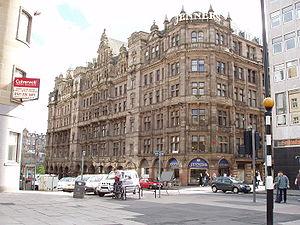
Le Grand Magasin Jenners, connu simplement comme Jenners, est un magasin situé à Édimbourg, en Écosse. Il a été le plus ancien grand magasin indépendant en Écosse, jusqu'à son acquisition par House of Fraser en 2005.